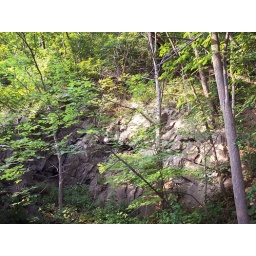
rocks and trees near my house